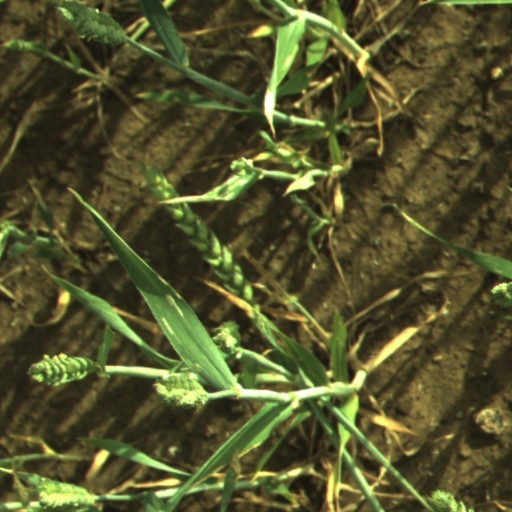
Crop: wheat